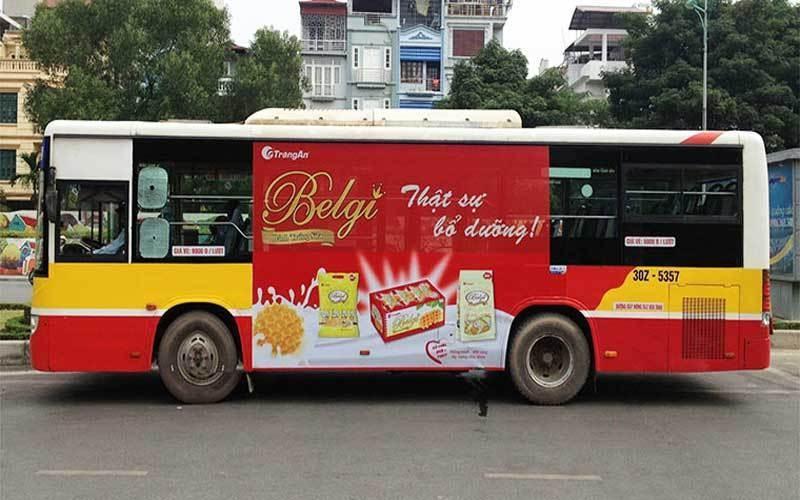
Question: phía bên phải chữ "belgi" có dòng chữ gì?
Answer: phía bên phải chữ "belgi" có dòng chữ "thật sự bổ dưỡng!"